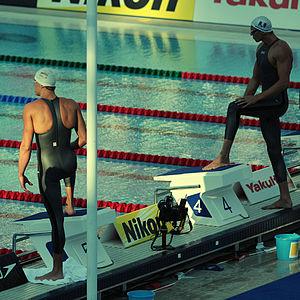
Le nageur brésilien César Cielo (à gauche) et le Français Alain Bernard (à droite) avant la finale du 100 m nage libre durant les Championnats du monde de natation 2009, Rome, Italie.